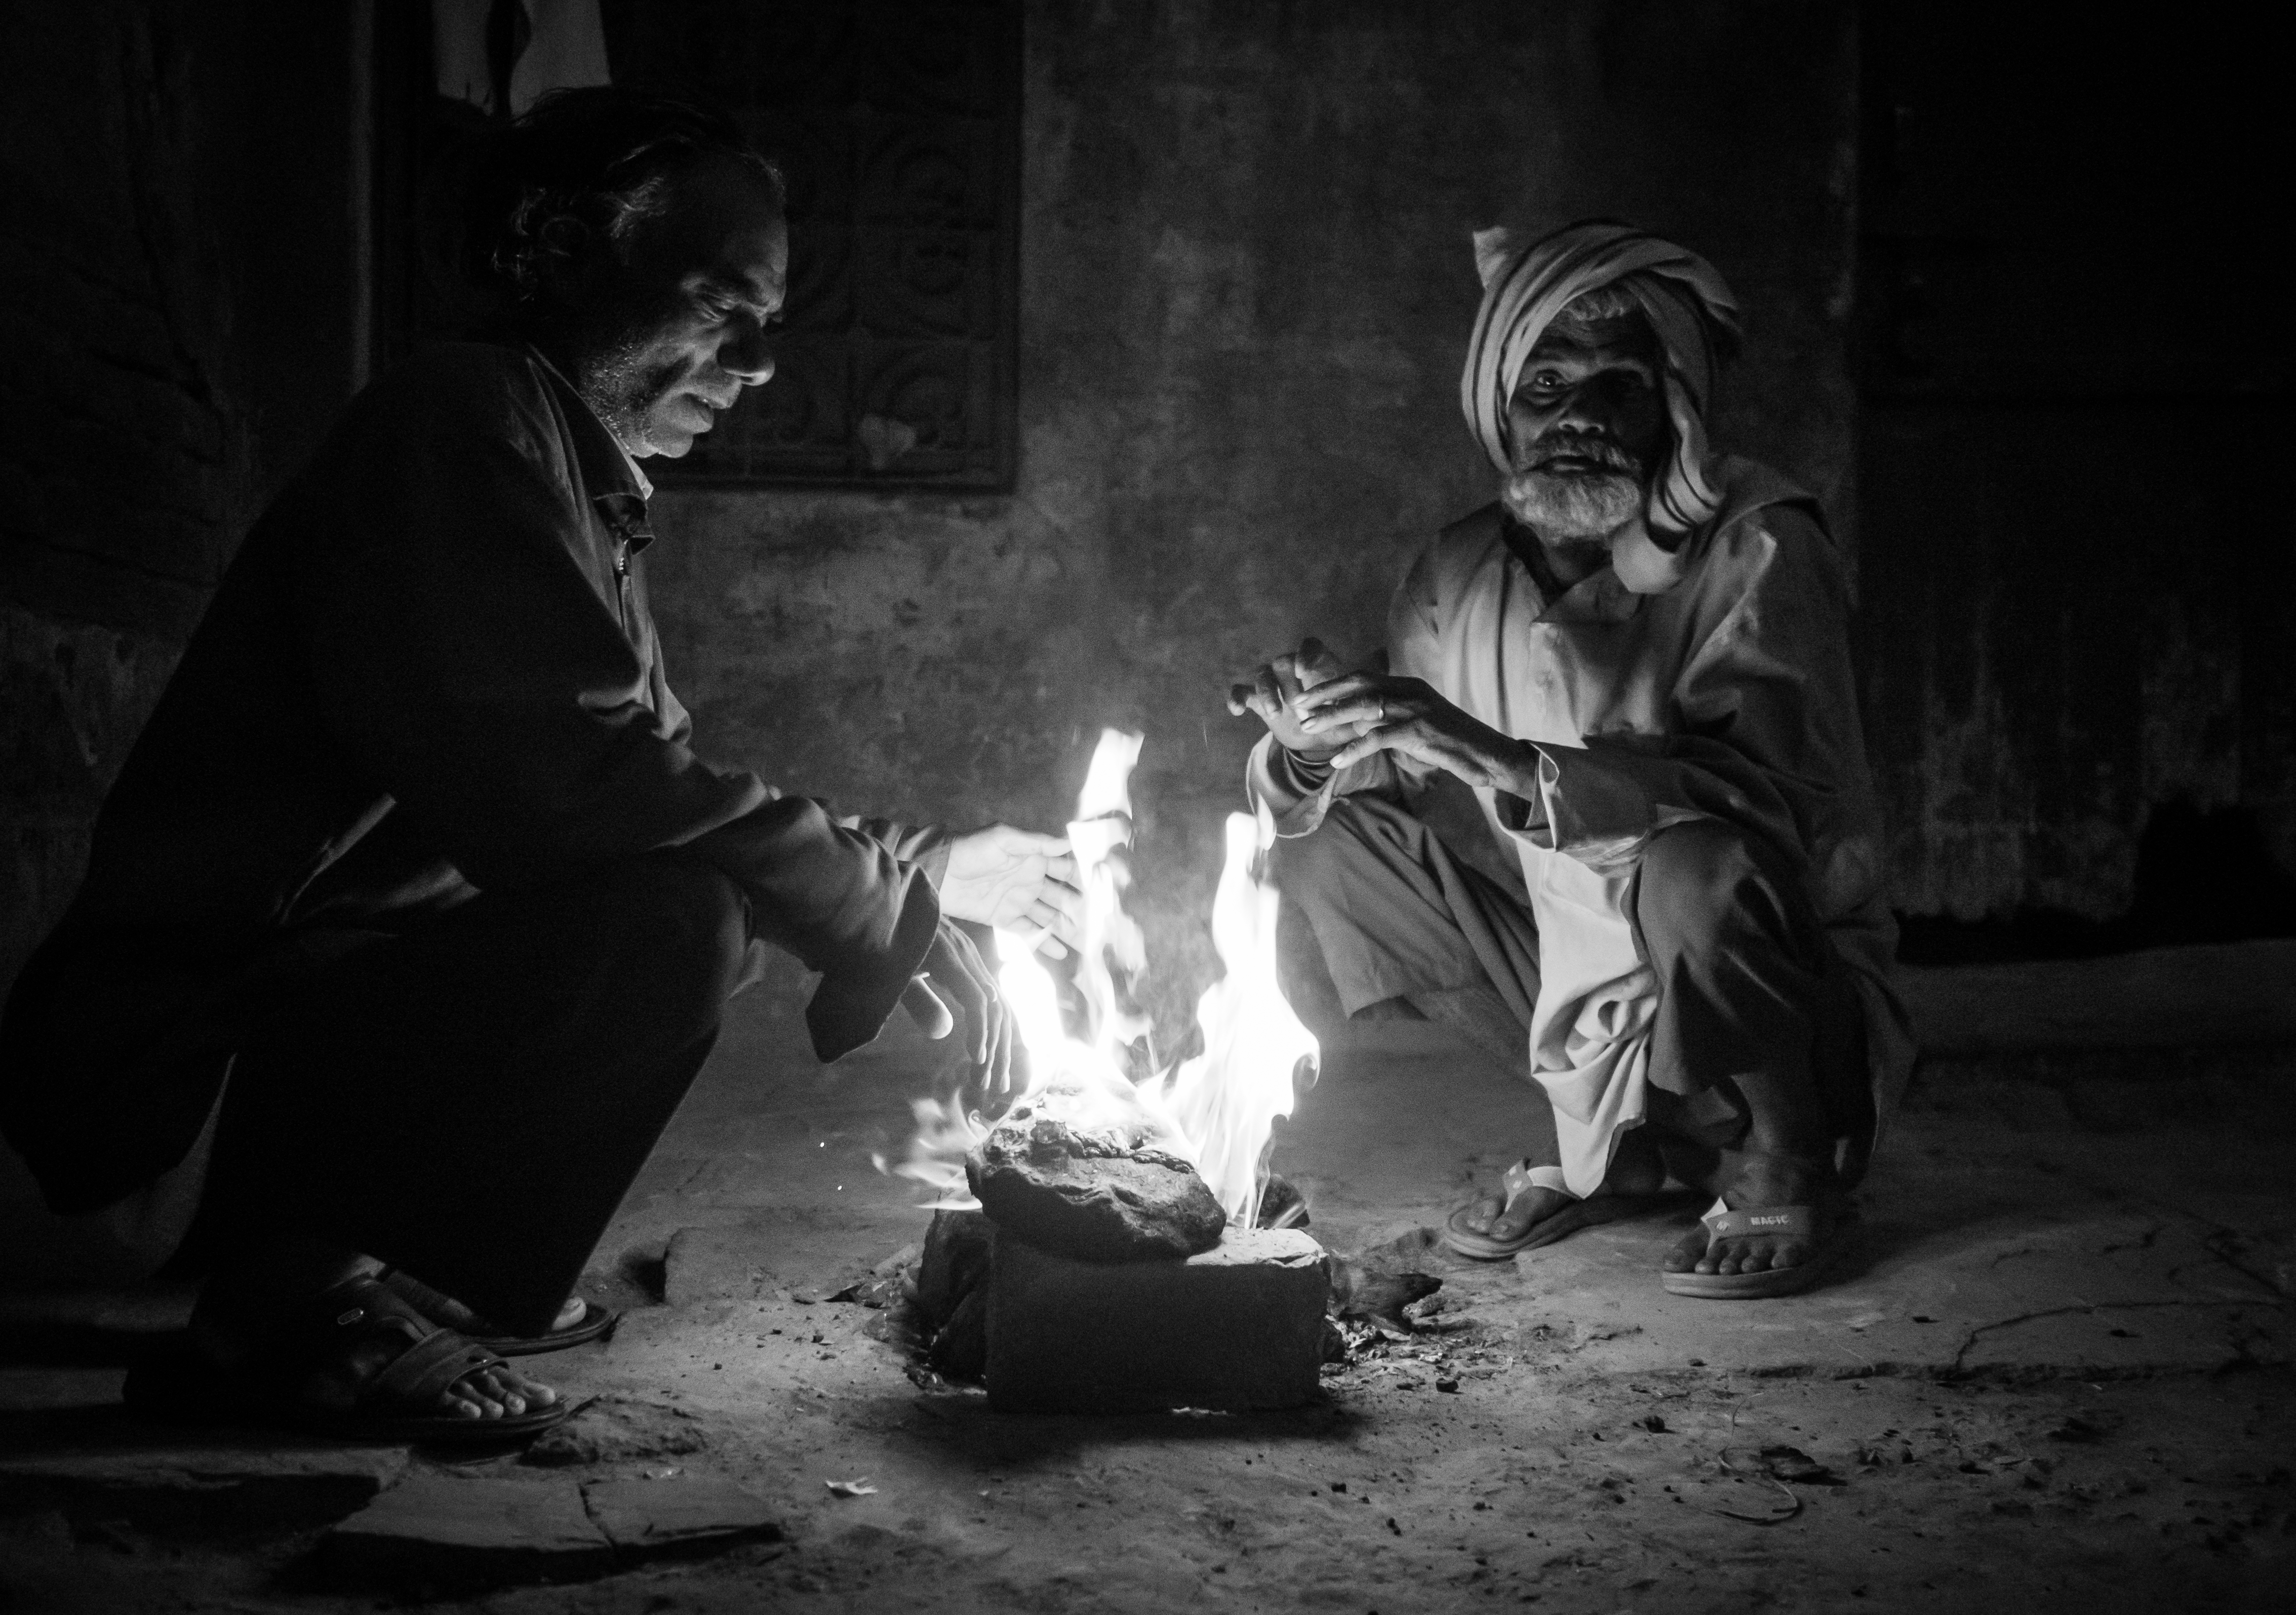
black and white, white, street, photography, darkness, black, monochrome, performance art, streetphotography, flickr, thomas, olympus, omd, fuji, leica, monochrom, leuthard, screenshot, hcb, thomasleuthard, monochrome photography, film noir